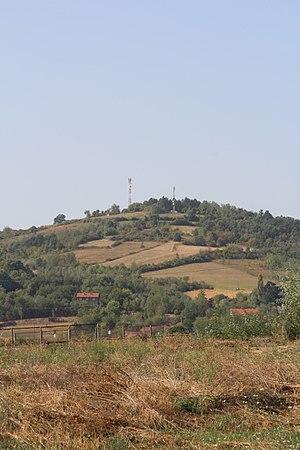
Slovac est un village de Serbie situé dans la municipalité de Lajkovac, district de Kolubara. Au recensement de 2011, il comptait 270 habitants.